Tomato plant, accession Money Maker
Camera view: tilt-top (135 deg); turntable rotation: 270 degrees
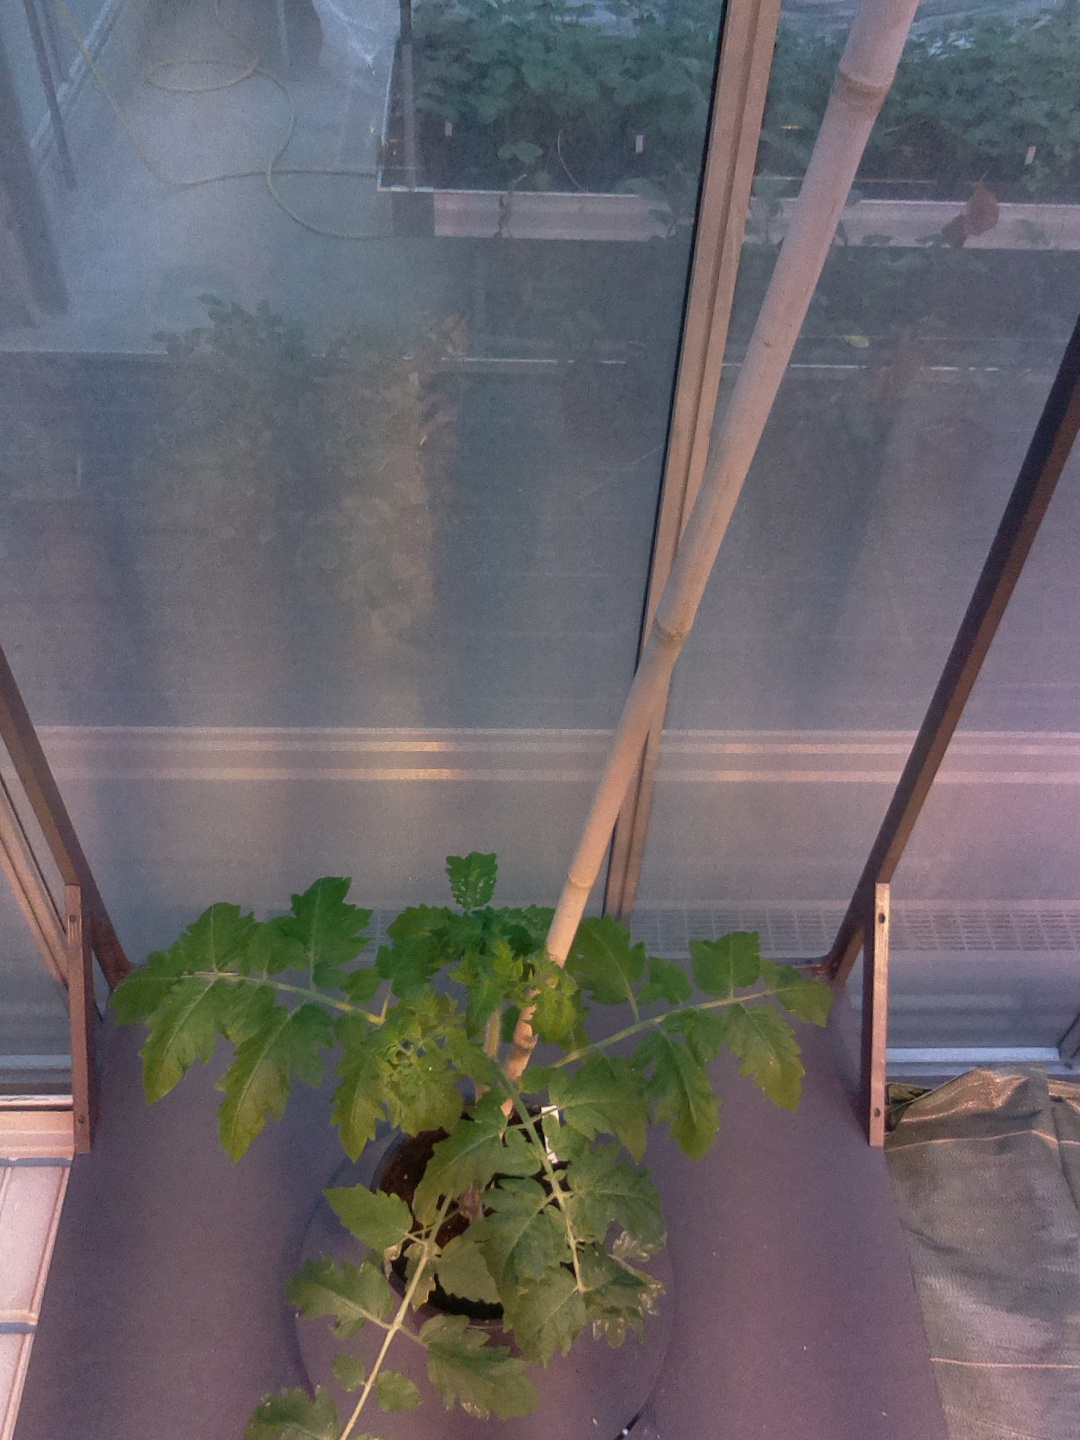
BBCH growth stage 14: 8 of true leaves visible